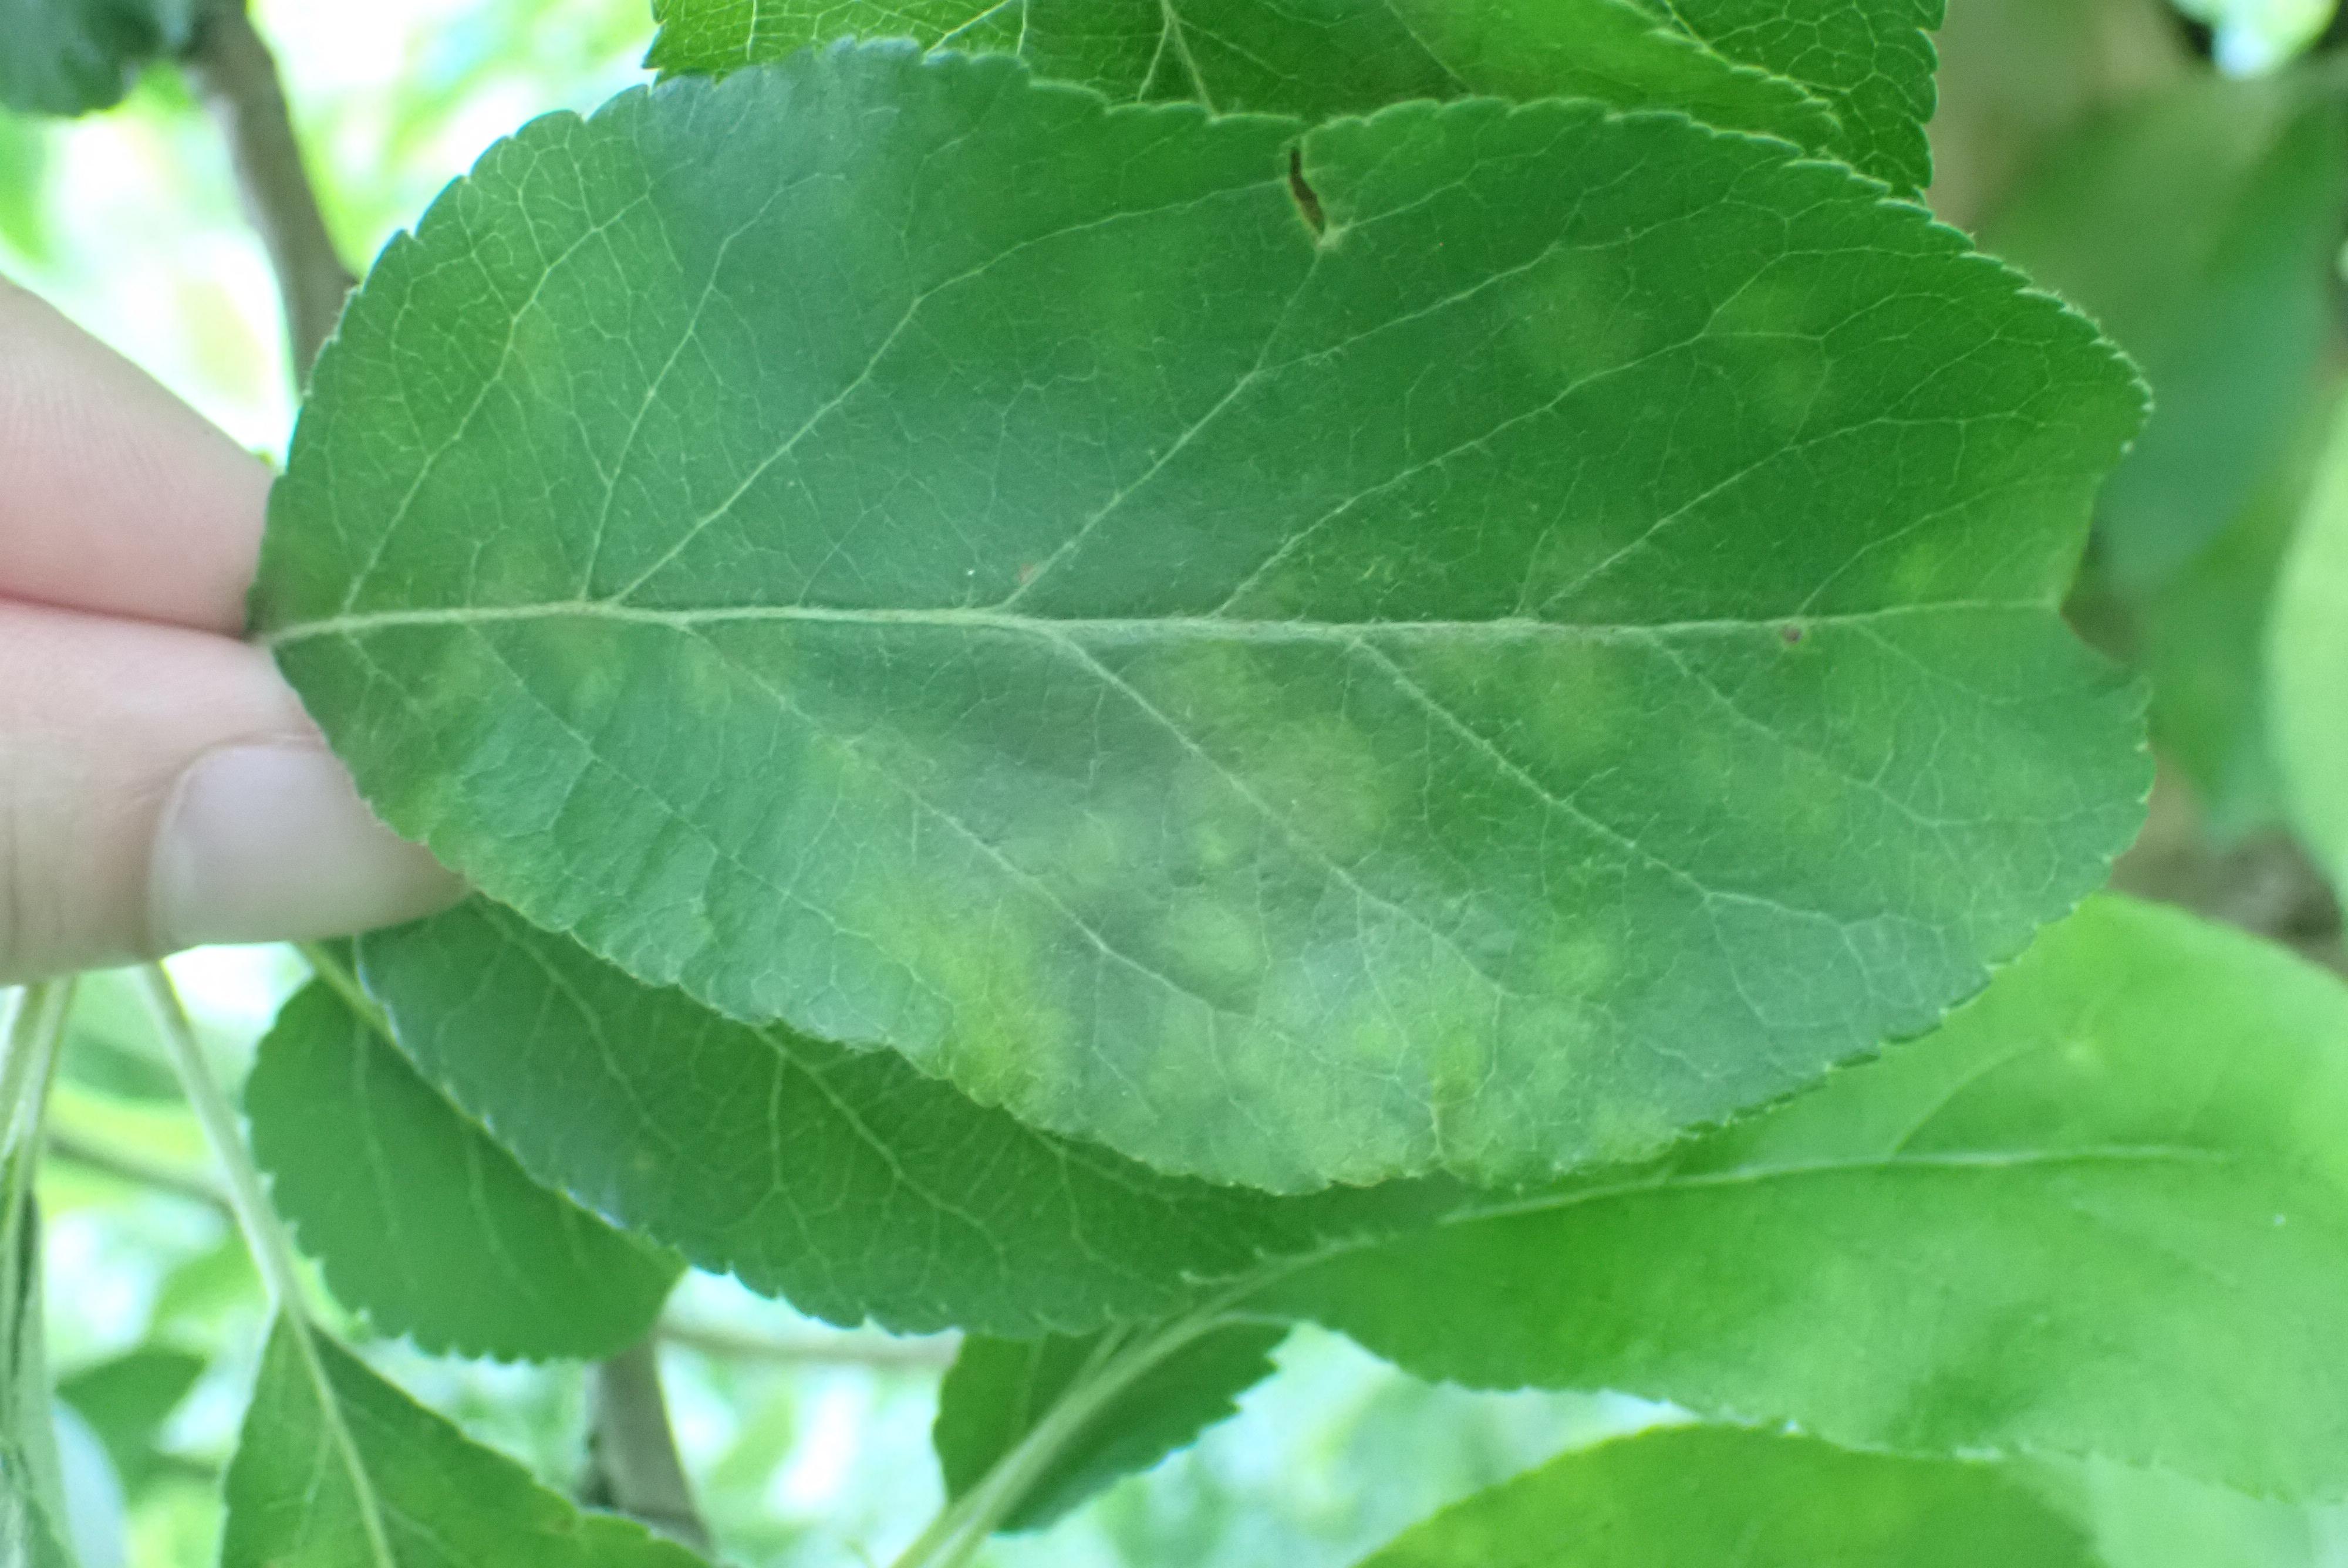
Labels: scab